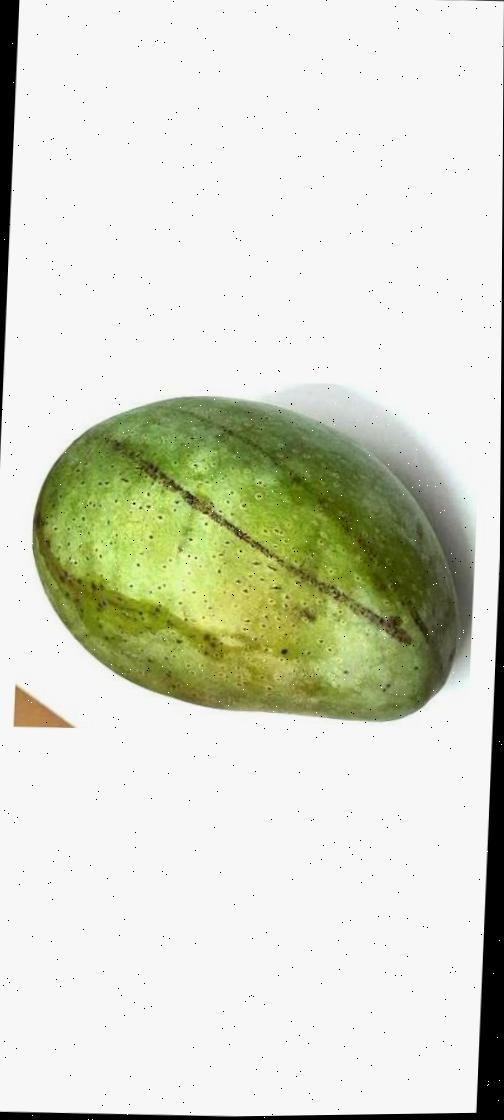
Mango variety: Fazli Classic